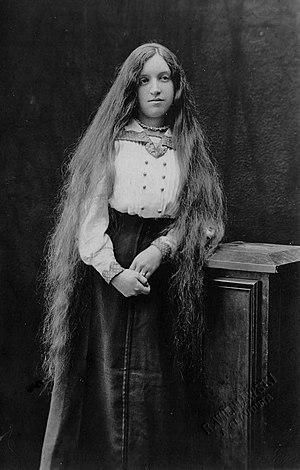
Chava Shapiro, née le 26 décembre 1876 et morte le 28 février 1943, également connue sous le nom de plume de Em Kol Chai, est une écrivaine, critique et journaliste juive originaire de Volhynie. Pionnière de la littérature féminine hébraïque et de la critique littéraire féministe, Chava Shapiro est l'une des écrivaines hébraïques diasporiques les plus prolifiques du début du XXᵉ siècle.